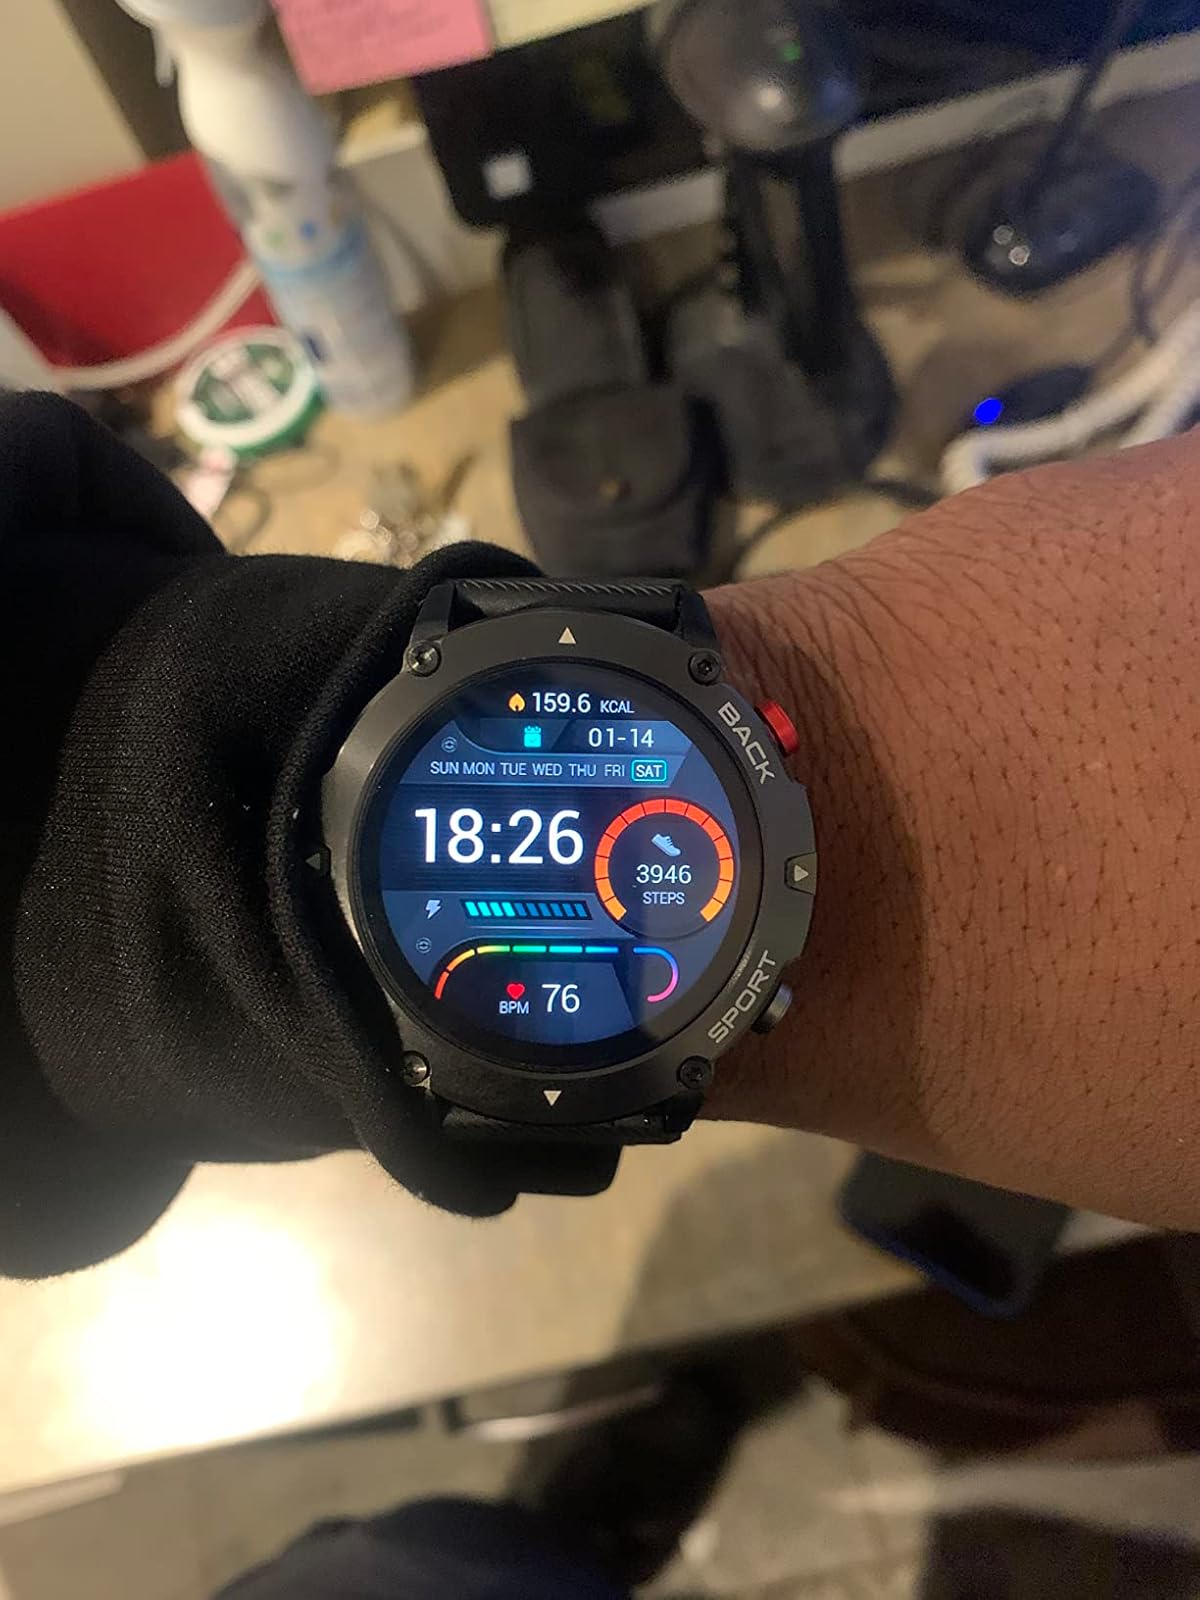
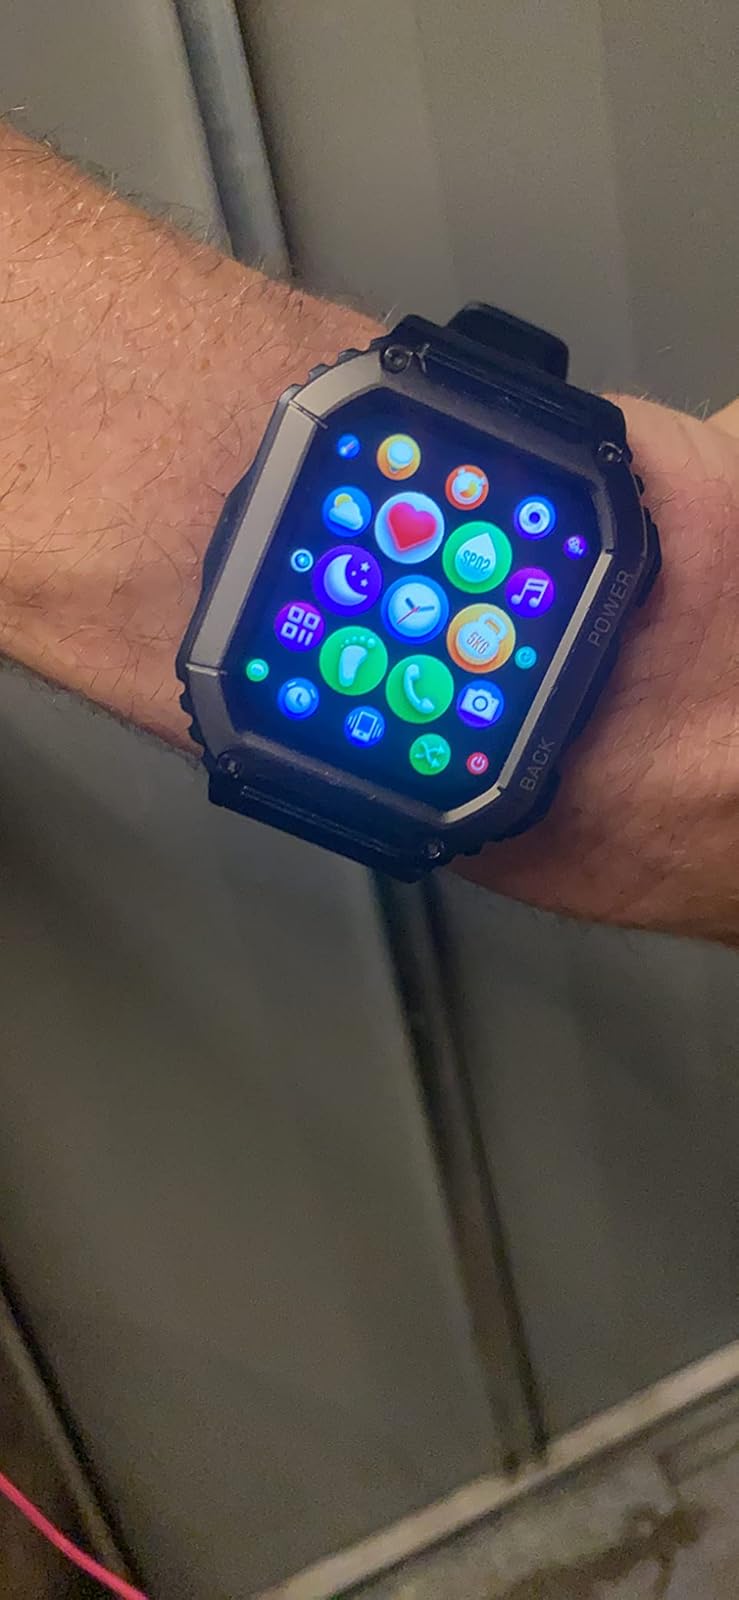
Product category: smartwatch
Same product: no